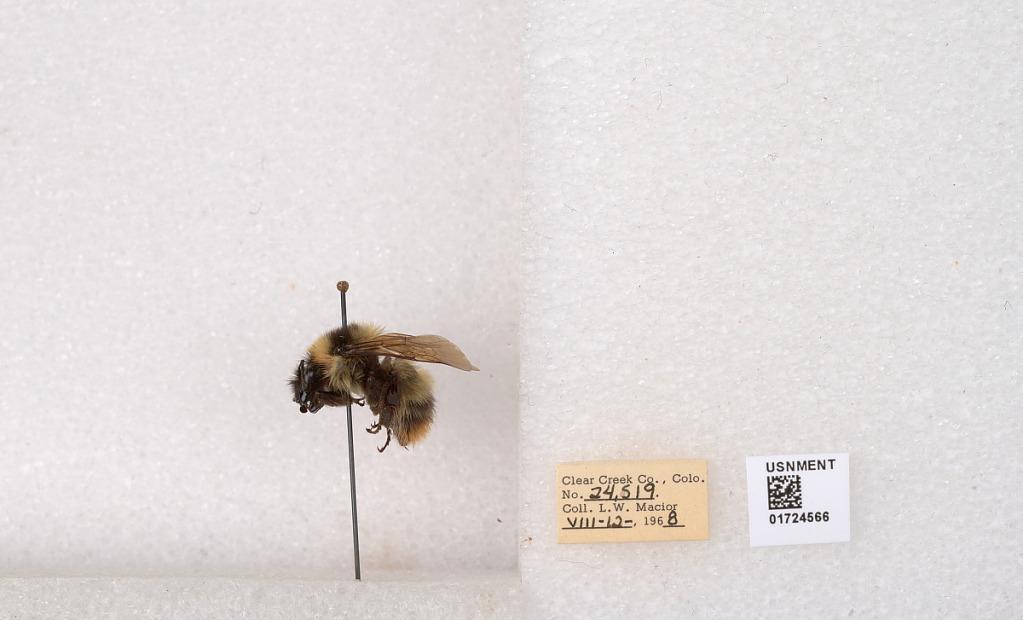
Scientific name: Bombus kirbyellus
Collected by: L. Macior
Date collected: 1968-8-12
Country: United States
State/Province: Colorado
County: Clear Creek
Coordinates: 39.6891, -105.644